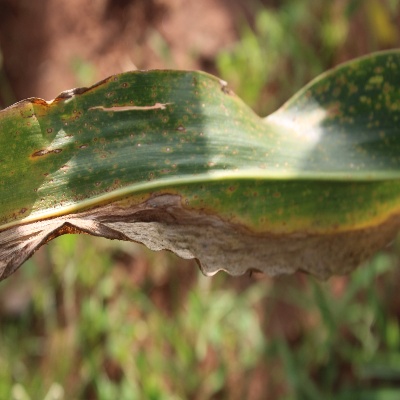
Crop: Maize
Condition: leaf blight